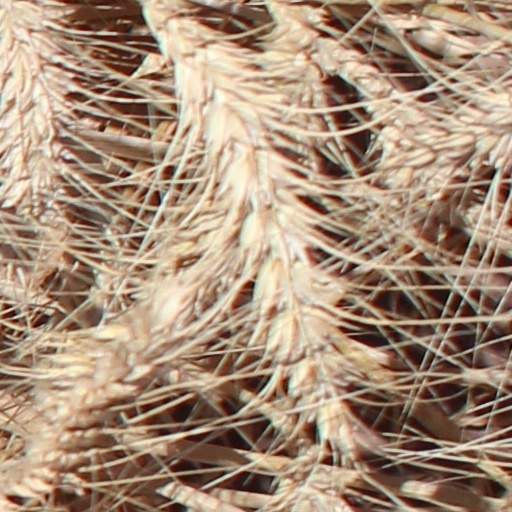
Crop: wheat